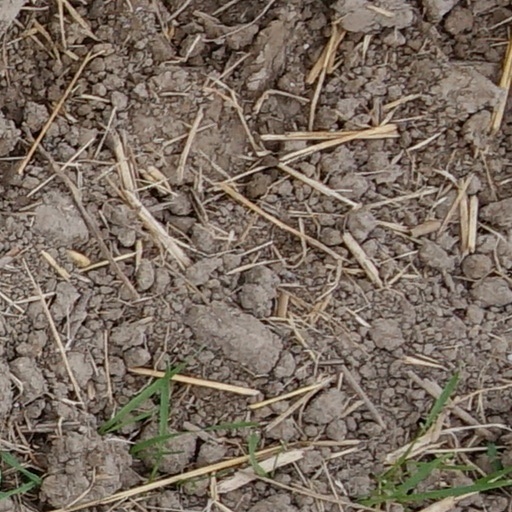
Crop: wheat